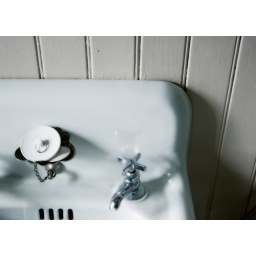
sometimes at the right time, something as simple as the bathroom sink can be something beautiful and peaceful to look upon